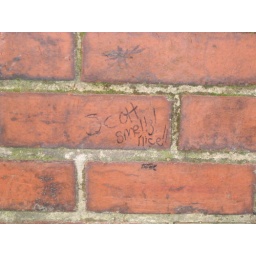
someone felt strongly enough to write this on a wall near a bus stop